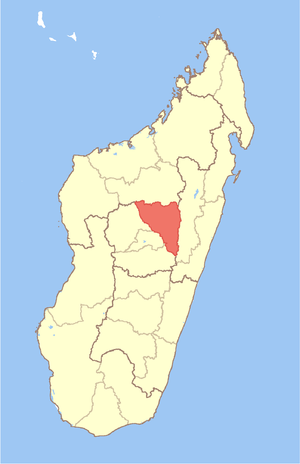
Analamanga est l'une des vingt-deux régions de Madagascar. Elle est située dans la province d'Antananarivo, dans le centre de l'île.